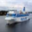
Label: ship